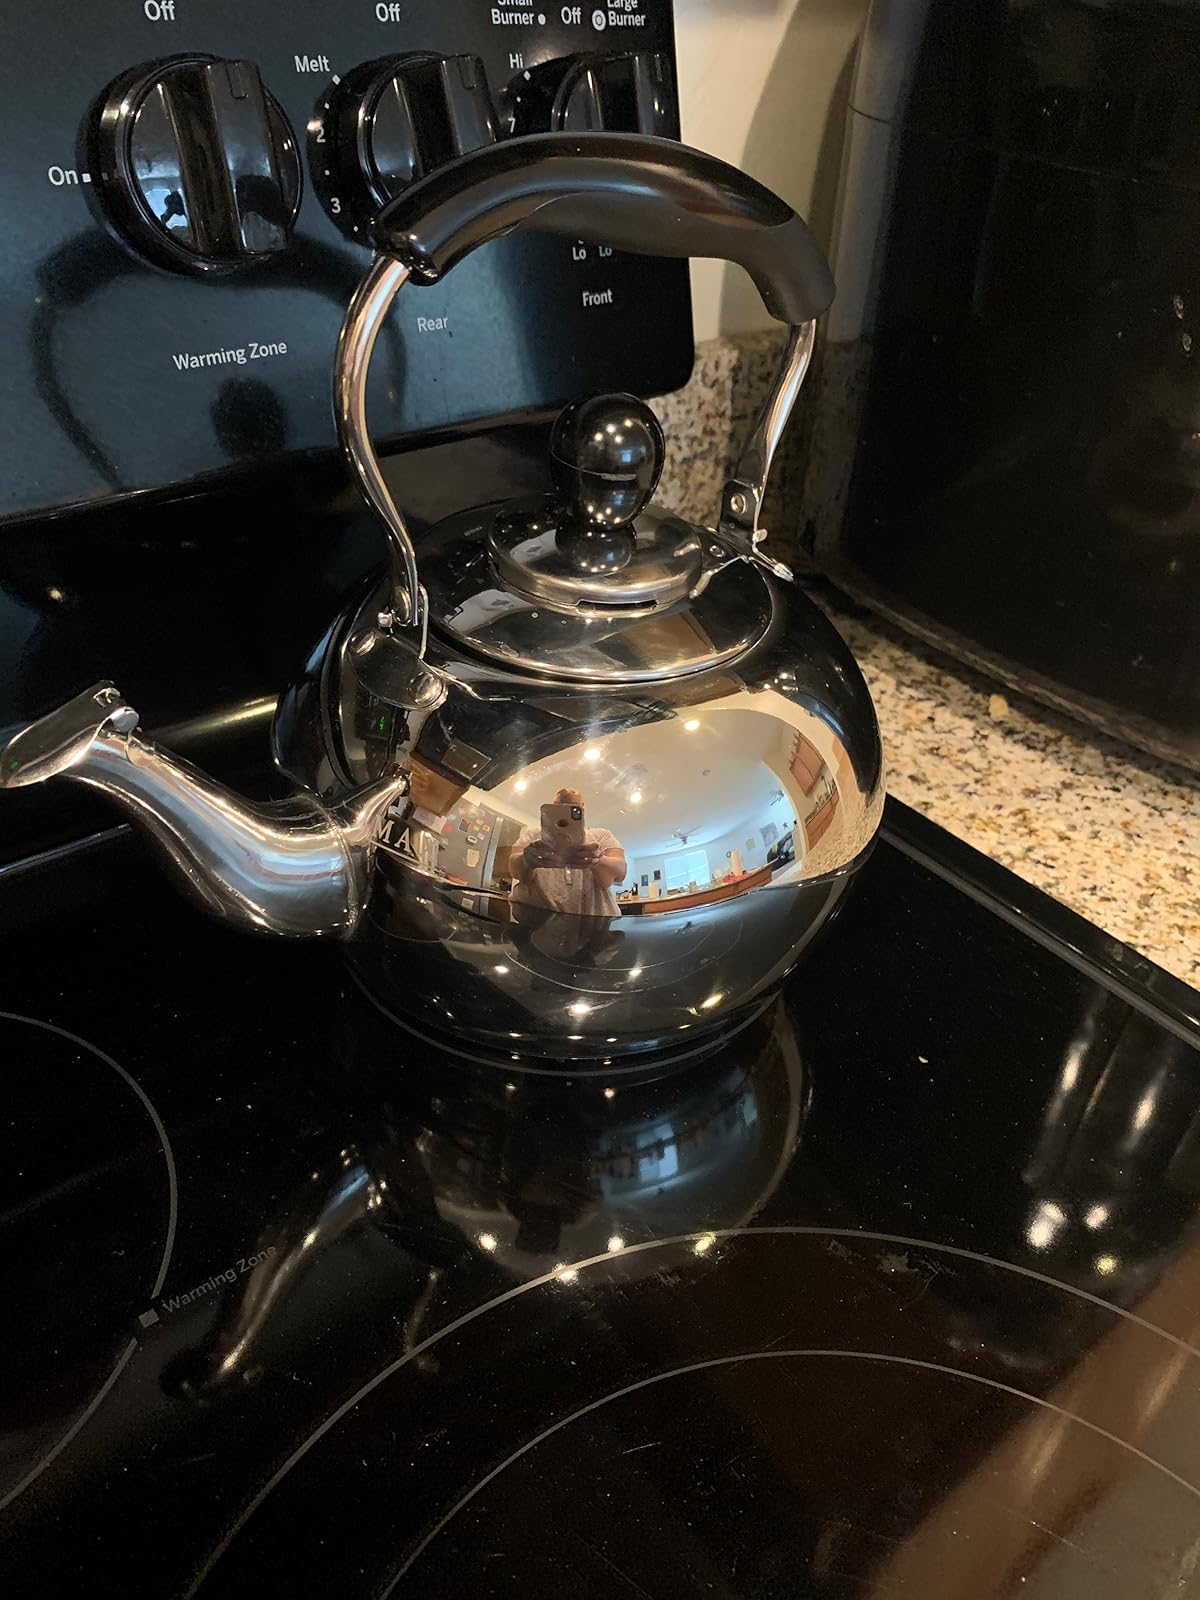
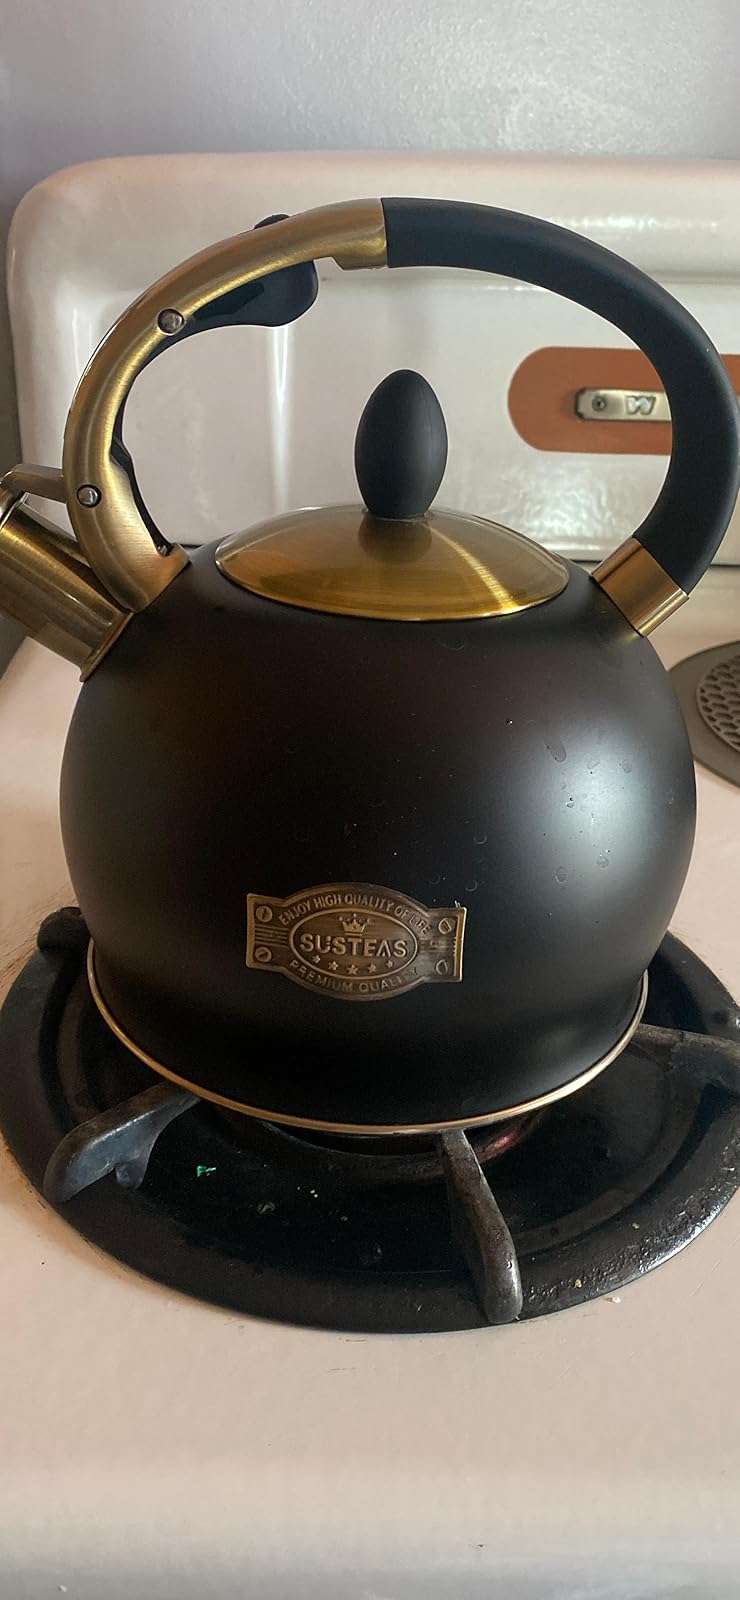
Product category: items_kettle
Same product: no